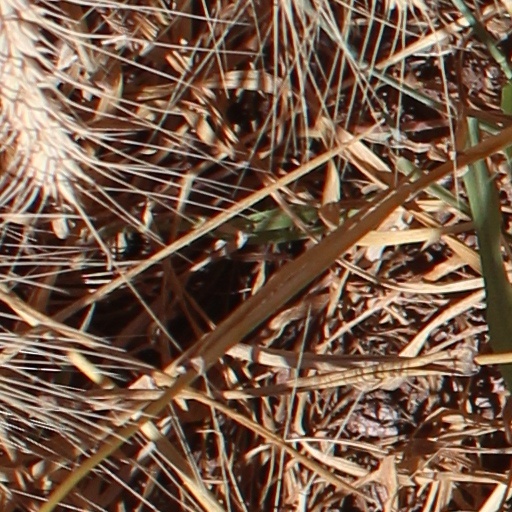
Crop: wheat